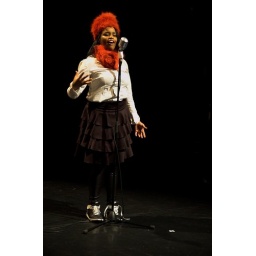
Foto's van de Try Out van Booming Rotterdam door Young Stage in de Hennekijnstraat. Fotograaf Jaap Kooiman